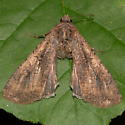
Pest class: cutworms